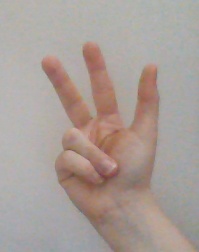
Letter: al